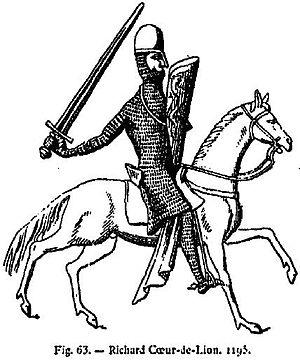
Un haubert est un type de robe masculine médiévale ou, du point de vue de l'armement, c'est cette même robe réalisée dans un tissu de mailles annulaire et destinée à la protection corporelle. Les cottes de mailles semblables à celles-ci existaient depuis l'Antiquité, utilisées par les Romains ou les Grecs.
Le camail d'armure est une protection métallique souple recouvrant le crâne, le cou et le haut du torse et des épaules durant le bas Moyen Âge d'Europe occidentale.